Alexander Zaitsev (chess player)

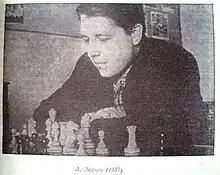
Alexander Zaitsev in 1957

Alexander Nikolayevich Zaitsev (June 15, 1935 – October 31, 1971) was a Soviet chess grandmaster. He was born in Vladivostok, Russia and was also an electrical engineer.